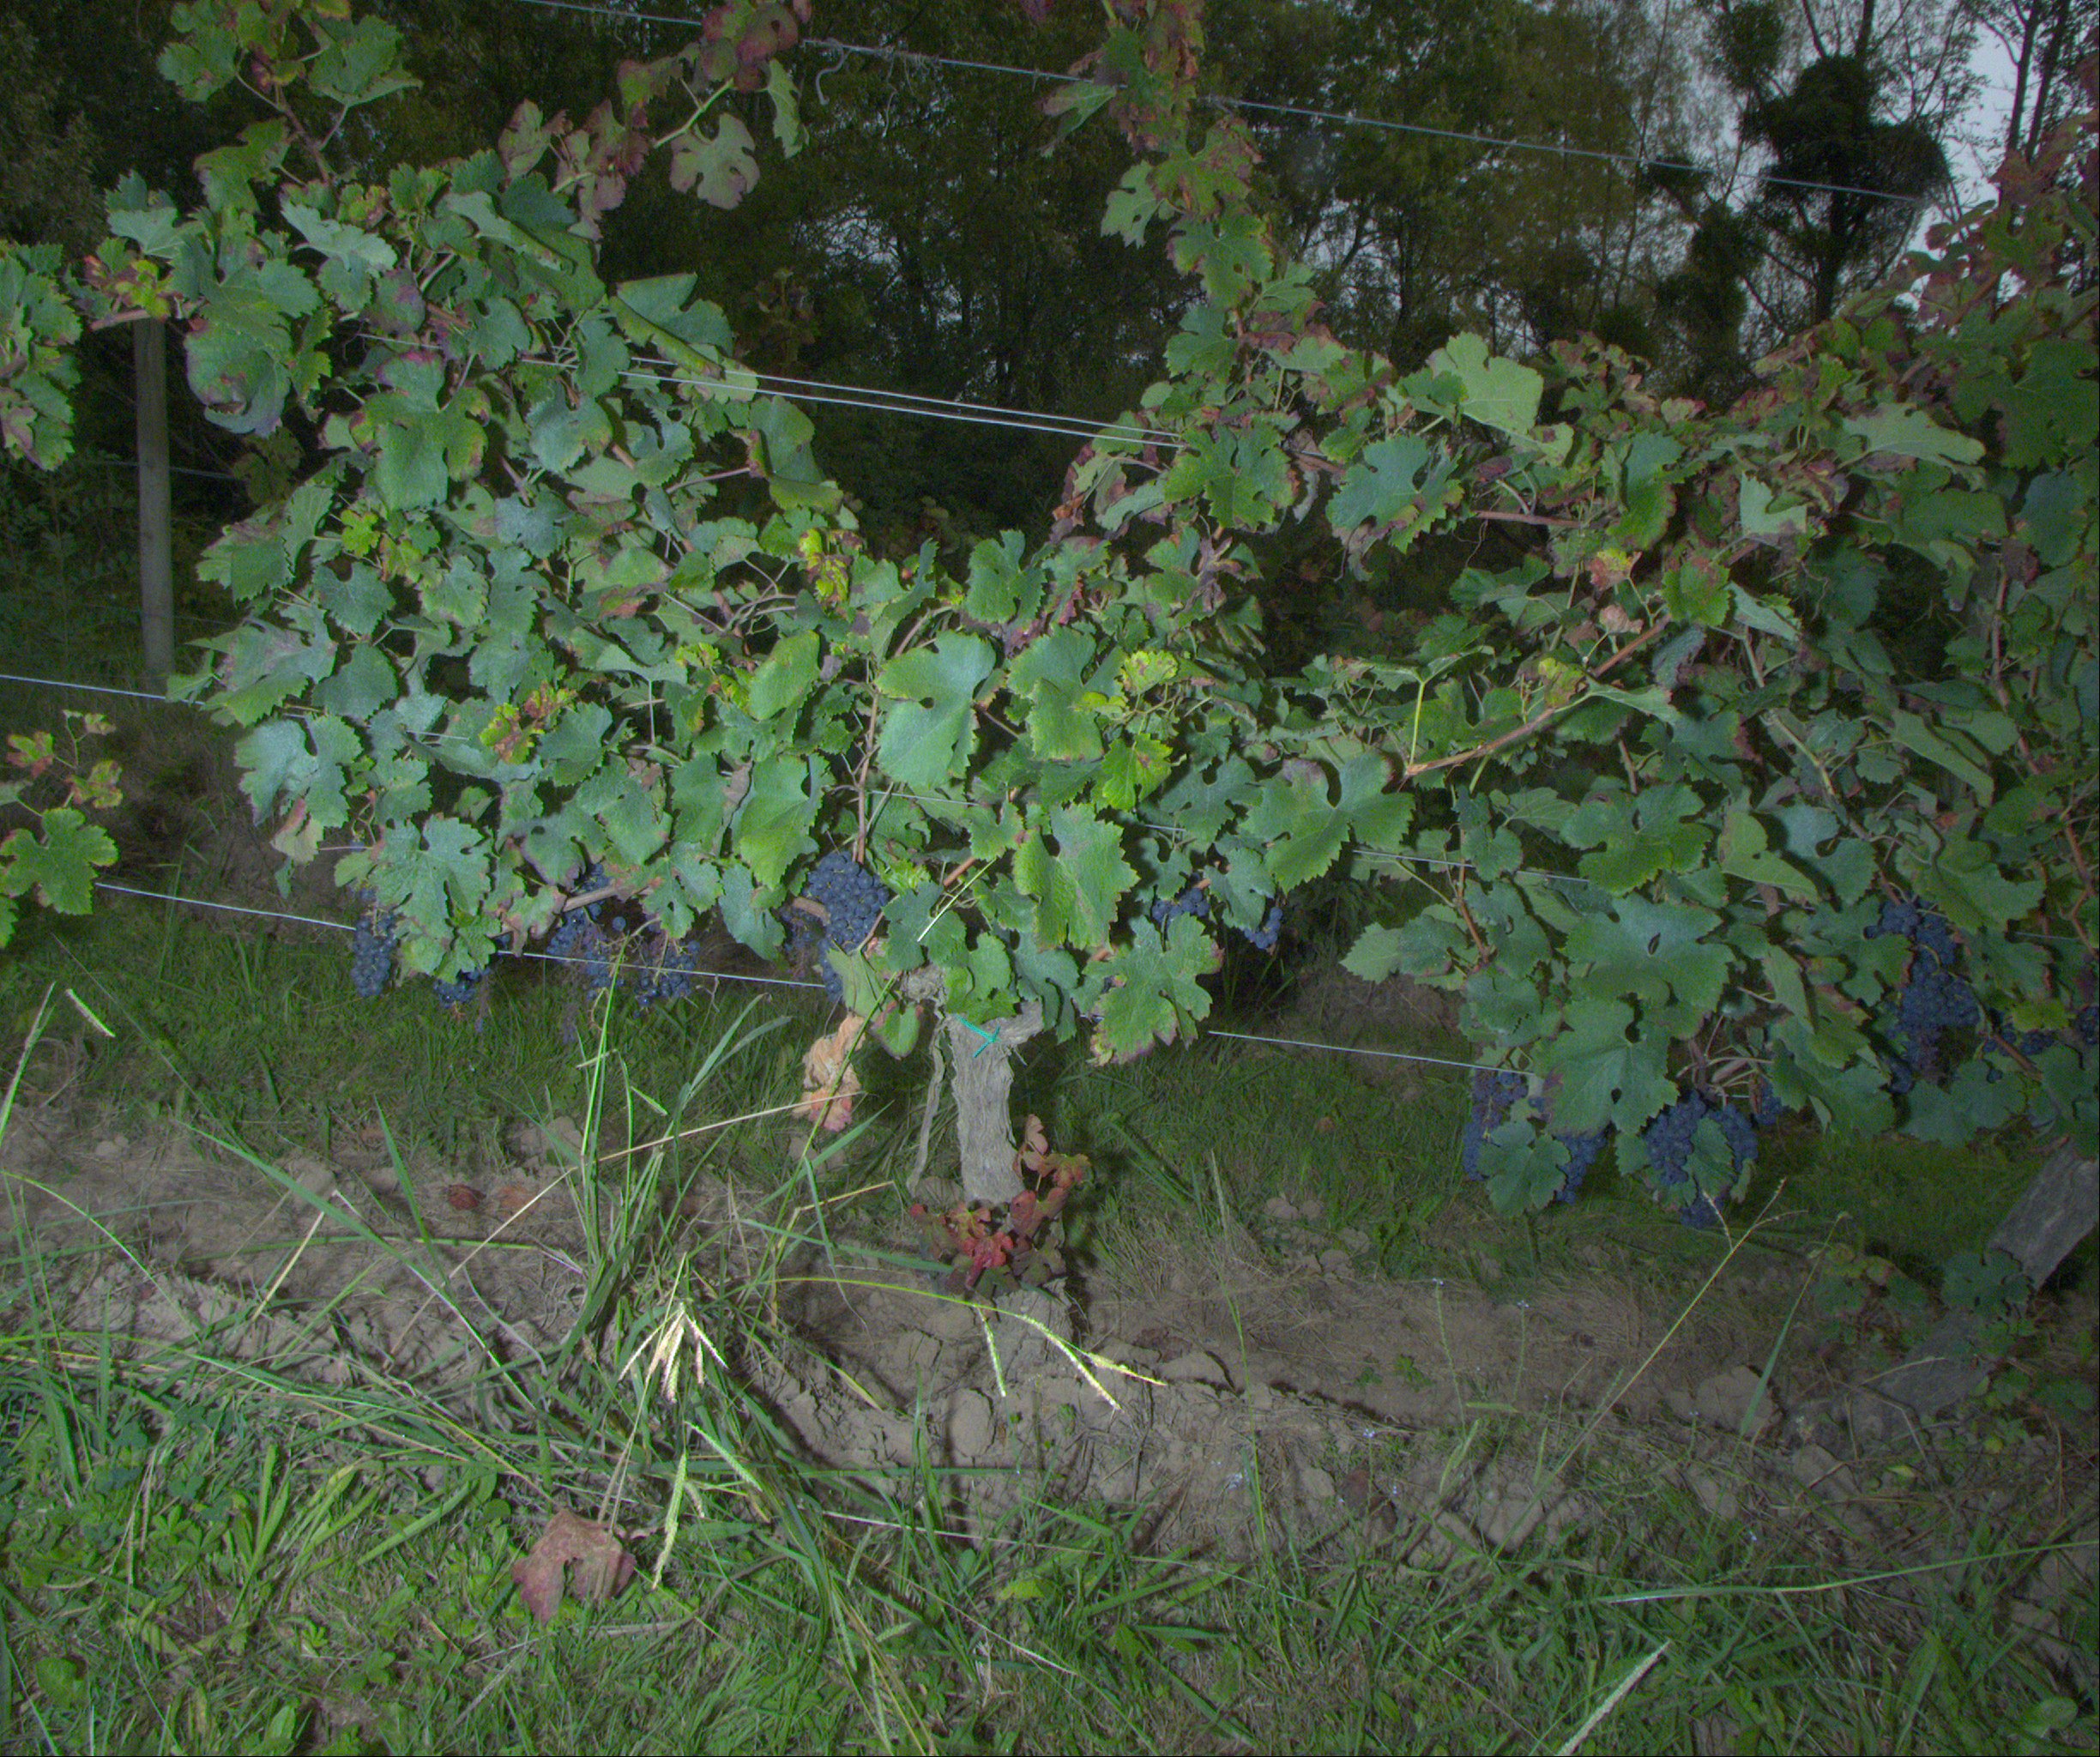
Grape variety: merlot
Disease: confounding disease (conf+)